Egyptian Camel Transport Corps

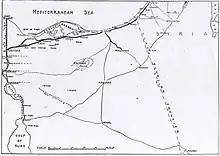
Sinai Peninsula

During the Sinai Campaign, camels were used to carry the ambulance equipment of surgical instruments, splints, drugs, dressings, food, and tents, often marching independently of the rest of the ambulance; but despite their slow rate of marching, were rarely late arriving. Mobile columns attached to each light horse regiment, were established in June 1916 and attached to the ambulance section of these columns were 19 camels and drivers allocated for transporting water and equipment and an additional 44 camels and drivers.